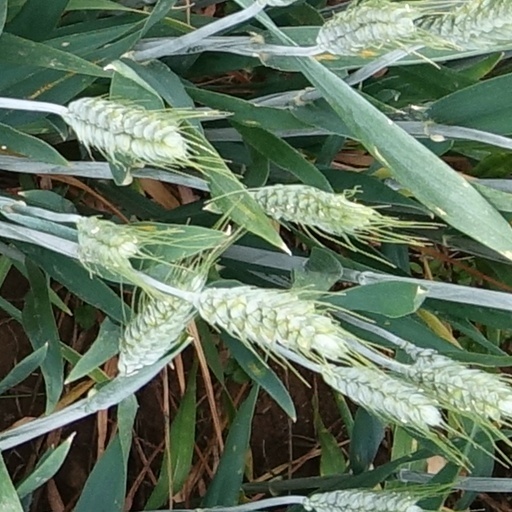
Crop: wheat